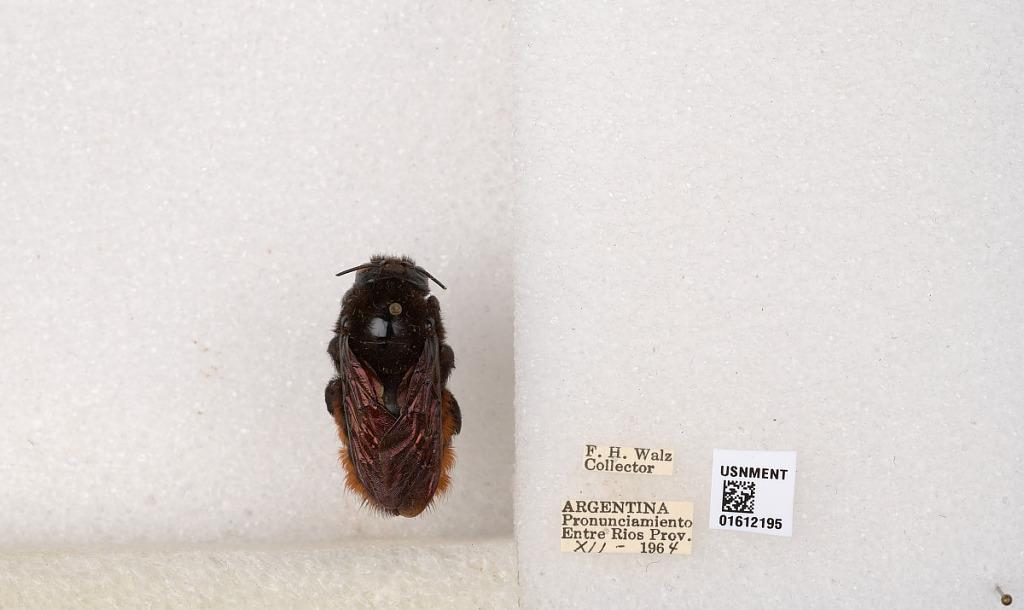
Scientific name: Xylocopa (Neoxylocopa) augusti Lepeletier
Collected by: F. Walz
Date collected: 1964-12-1
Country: Argentina
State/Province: Entre Rios
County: Departamento de Uruguay
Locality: Pronunciamiento
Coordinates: -32.3452, -58.4404